Messerschmitt M 18

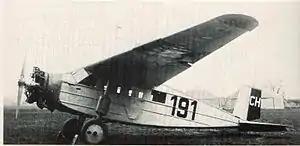
An Armstrong-Siddeley Lynx-powered M-18d of Ad Astra Aero in Switzerland

The Bayerische Flugzeugwerke M 18 (BFW M 18), (later known as Messerschmitt M 18) was an airliner, produced in Germany in the late 1920s.